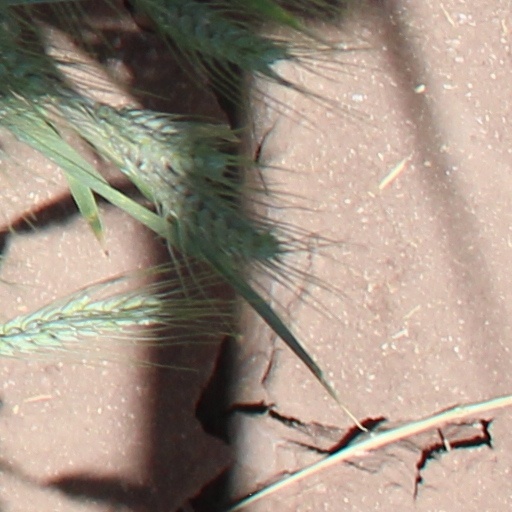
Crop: wheat